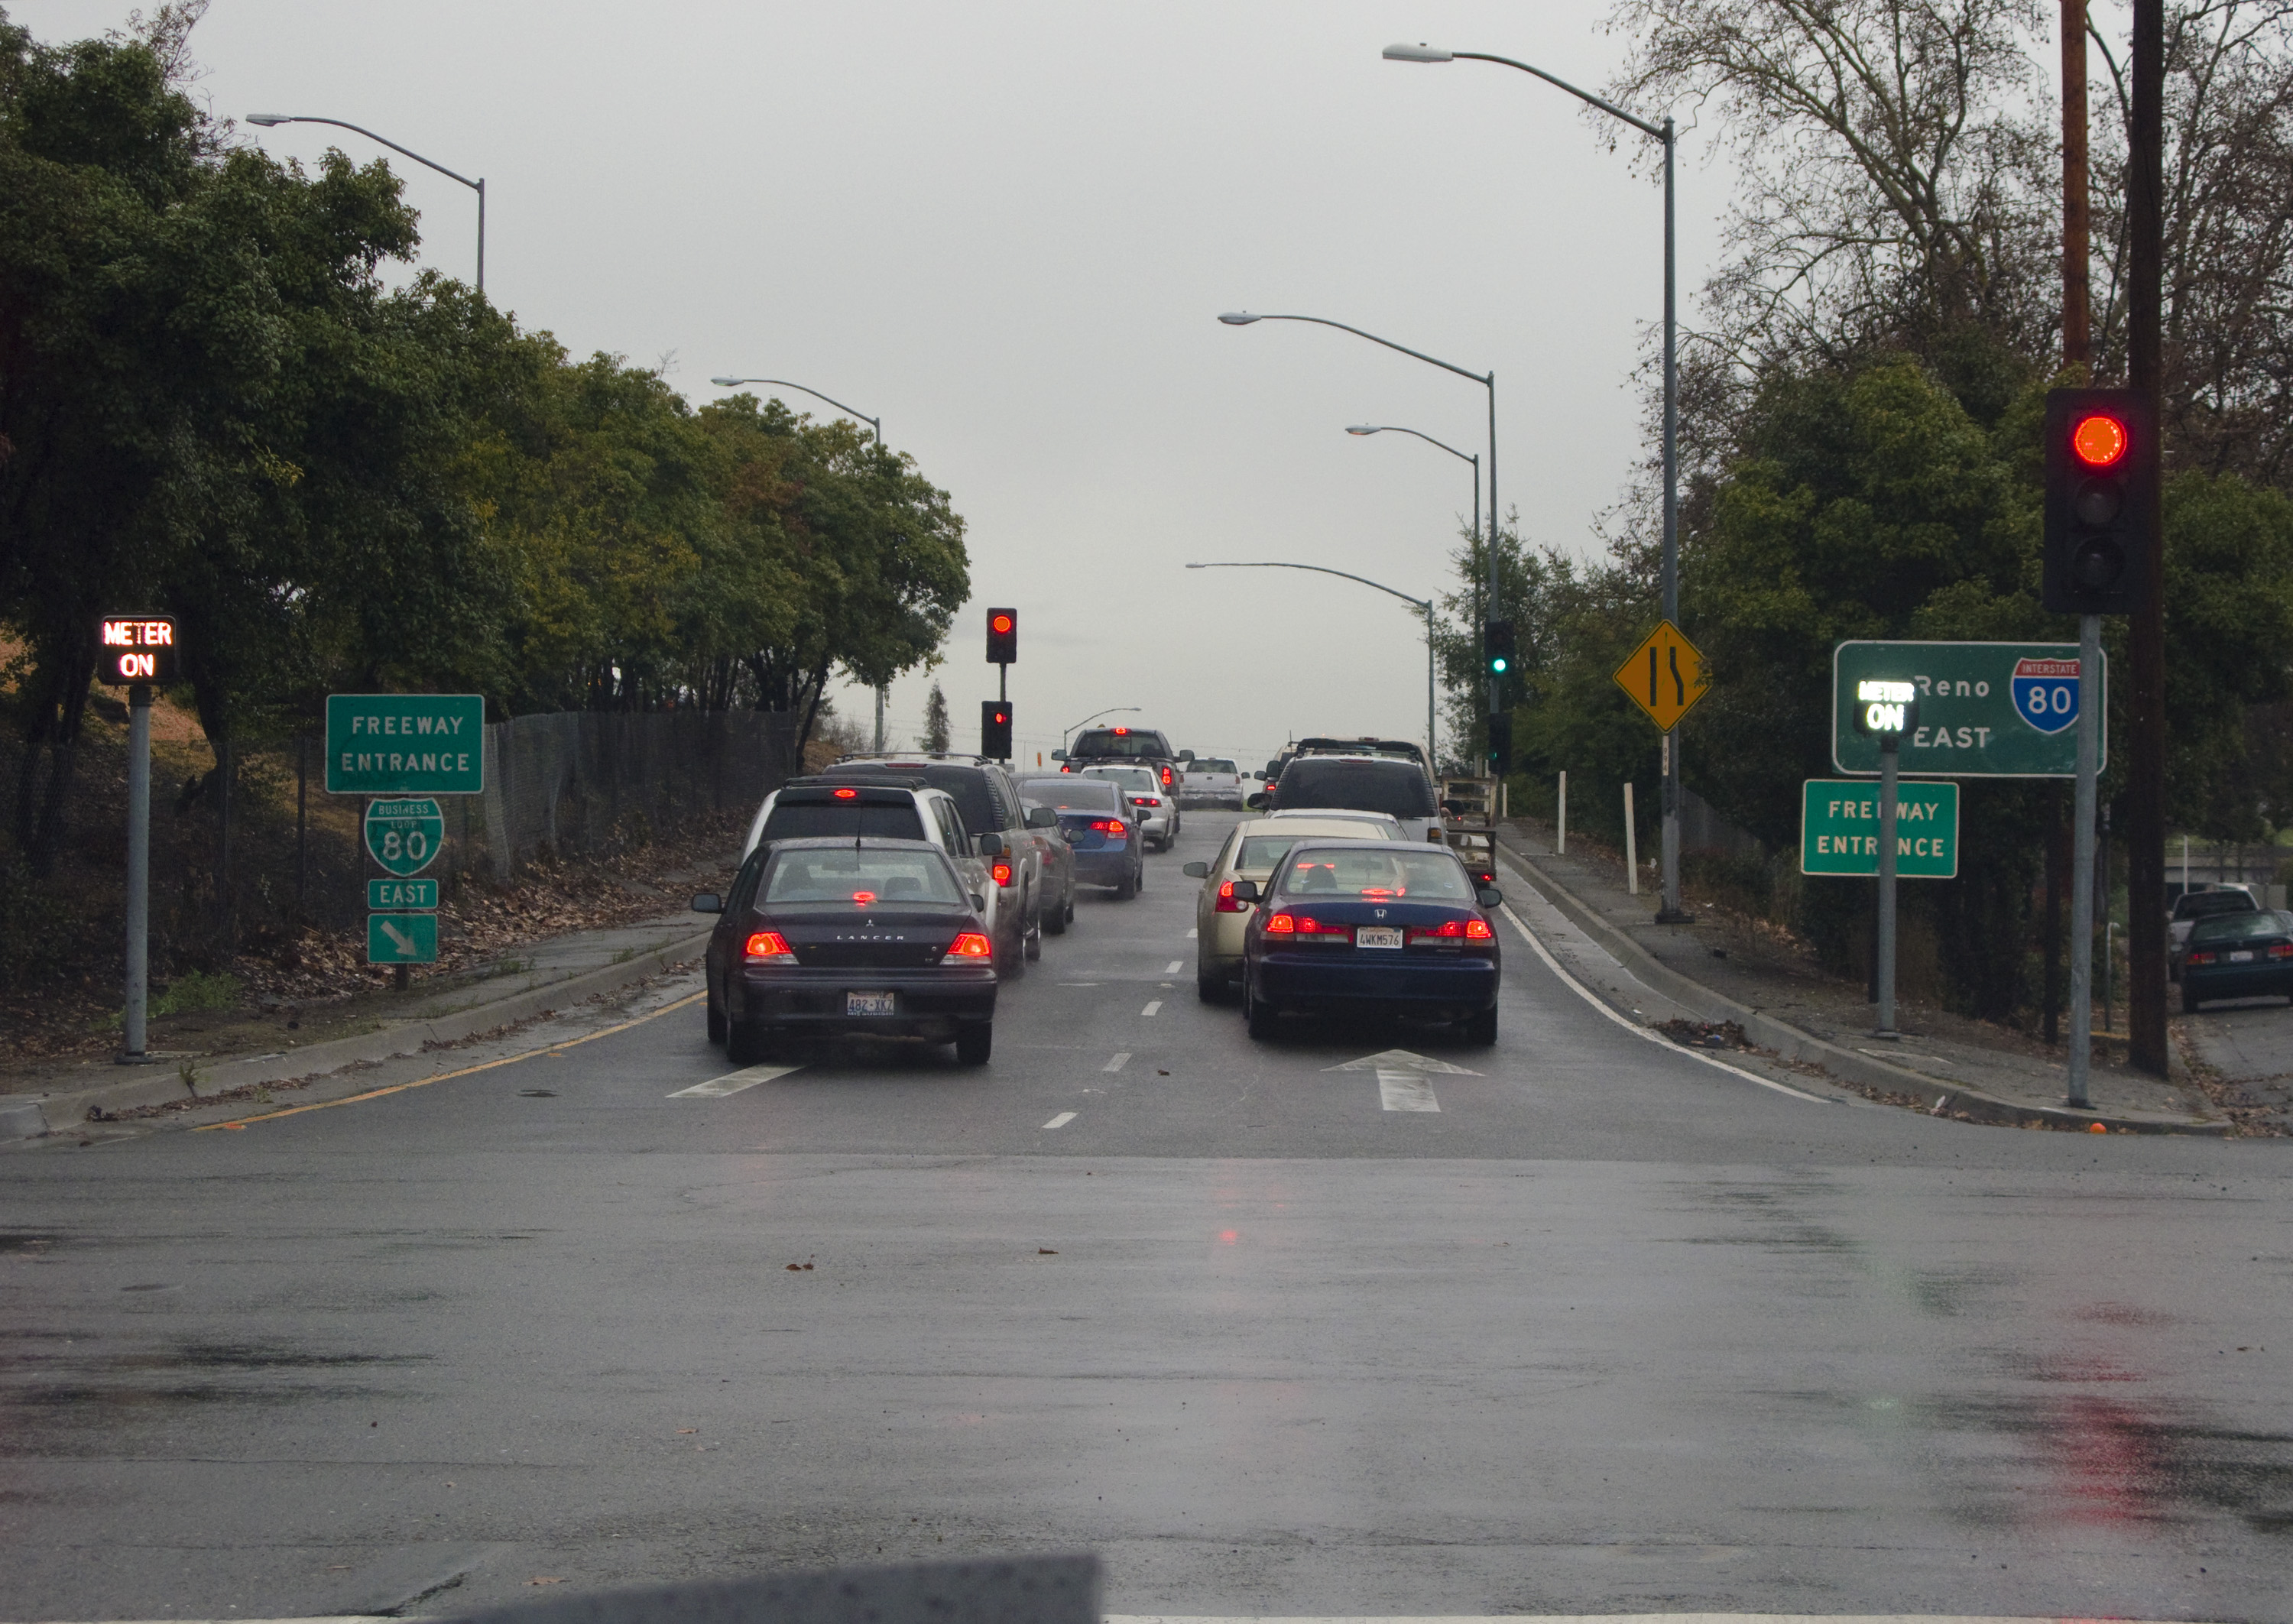
pedestrian, road, traffic, street, highway, vehicle, lane, lighting, california, infrastructure, i80, stau, sacramento, stopped, neighbourhood, onramp, meteringlight, bus80, road surface, residential area